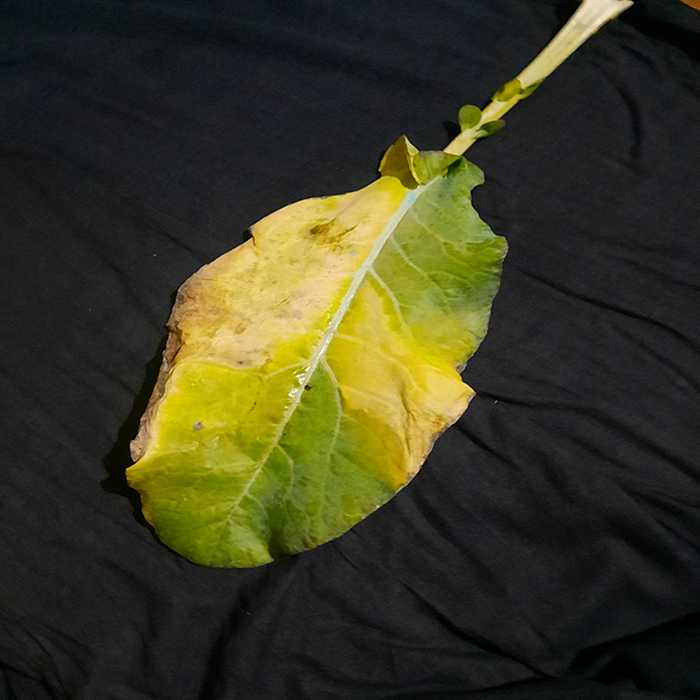
Plant: Cauliflower
Label: Black Rot